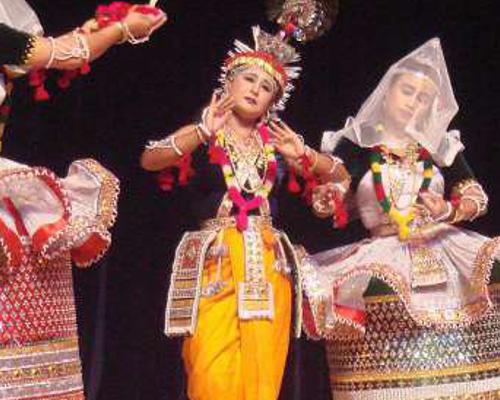
Dance form: manipuri